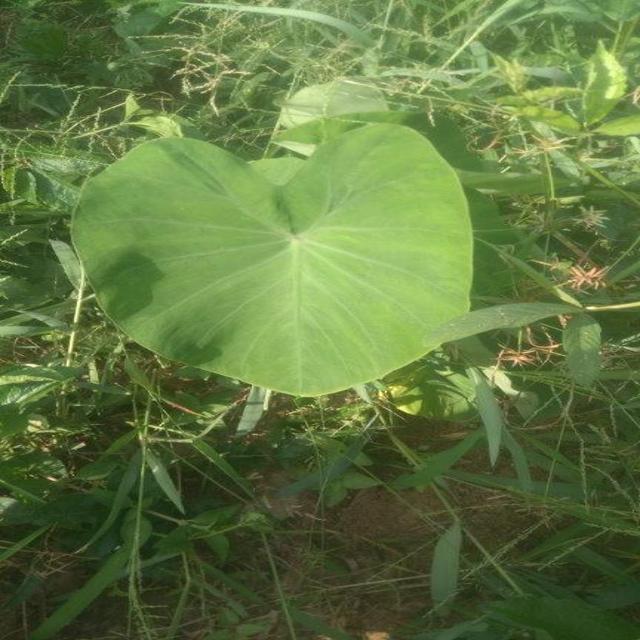
Label: Healthy